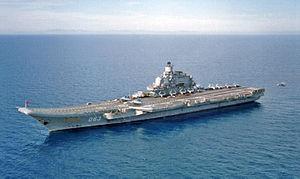
L’Aviation navale russe est le nom de l'aéronautique navale russe.
Le Shandong est un porte-avions appartenant à la marine chinoise. Il s’agit du deuxième porte-avions de l’Armée populaire de libération, après le Liaoning, et du premier construit en République populaire de Chine. Sa conception est basée sur celle du Liaoning, ex-Varyag de la marine soviétique, lancé en 1988 et acheté à l'Ukraine en 2000.
Cet article dresse la liste des navires de la Flotte maritime militaire de Russie en service en 2008 ou à venir.